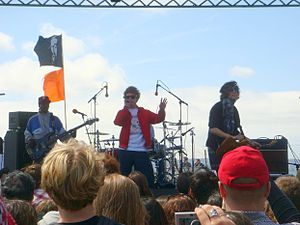
Chester French
Chester French er en amerikansk indie/pop-duo. Gruppen består af David-Andrew 'D.A.' Wallach og Maxwell Drummey. De to gruppemedlemmer mødte hinanden da de begge læste på Harvard Universitet.